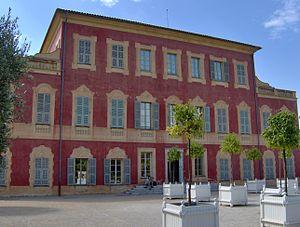
Musée Museum à Nice, la France
Henri Matisse, né le 31 décembre 1869 au Cateau-Cambrésis et mort le 3 novembre 1954 à Nice, est un peintre, dessinateur, graveur et sculpteur français.